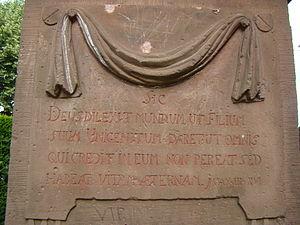
Le calvaire de Lauterbourg est un monument historique situé à Lauterbourg, dans le département français du Bas-Rhin.